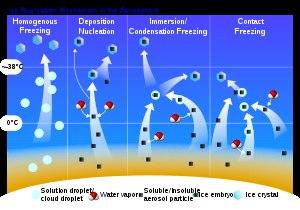
Un noyau glacigène, glaciogène ou glaçogène est tout grain de matière qui favorise la formation de cristaux de glace dans l’atmosphère terrestre. Il en existe deux types : le noyau de congélation, qui permet la transformation des gouttes d'eau surfondue en grains de glace, et le noyau de condensation solide qui permet la déposition de la vapeur d'eau contenue dans l'air directement en glace.